Portal Bridge

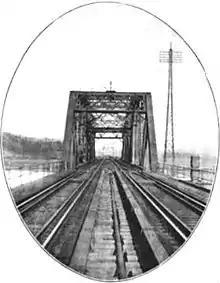
The bridge shortly after its construction in 1910. Note The bridge bed was strengthened with rails on the inside of the tracks as a safety measure. This was a very common construction method during that time.

The Portal Bridge is a steel structure with masonry abutments. The bridge consists of a through-truss swing span and six open-deck girder approach spans (three on each side of the center span). The bridge itself is partially made of wood.